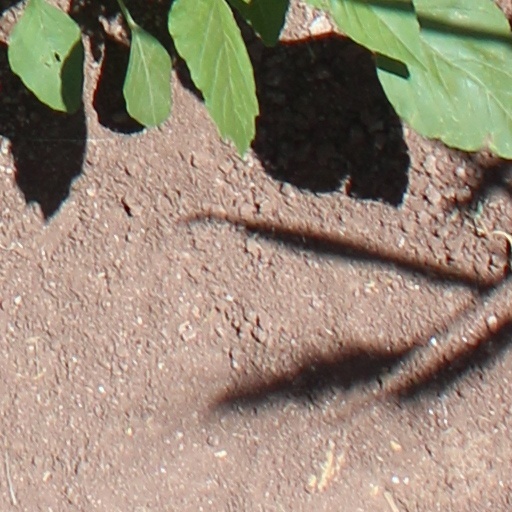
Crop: wheat